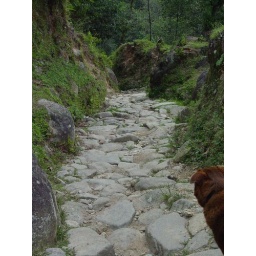
Old stone road past the crosses, passable by foot or burro.